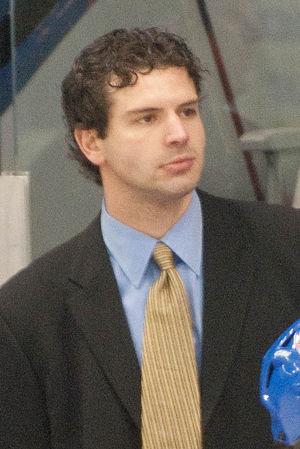
Shaun Sutter est un joueur canadien de hockey sur glace.